Torsion bar suspension

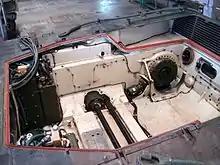
Torsion bar suspension inside Leopard 2

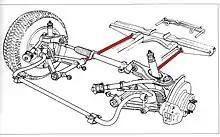
Schematic of a front axle highlighted to show torsion bar.

A torsion bar suspension, also known as a torsion spring suspension, is any vehicle suspension that uses a torsion bar as its main weight-bearing spring. One end of a long metal bar is attached firmly to the vehicle chassis; the opposite end terminates in a lever, the torsion key, mounted perpendicular to the bar, that is attached to a suspension arm, a spindle, or the axle. Vertical motion of the wheel causes the bar to twist around its axis and is resisted by the bar's torsion resistance. The effective spring rate of the bar is determined by its length, cross section, shape, material, and manufacturing process.